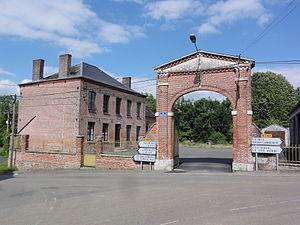
Jeantes (Aisne) mairie
Jeantes est une commune française située dans le département de l'Aisne, en région Hauts-de-France.